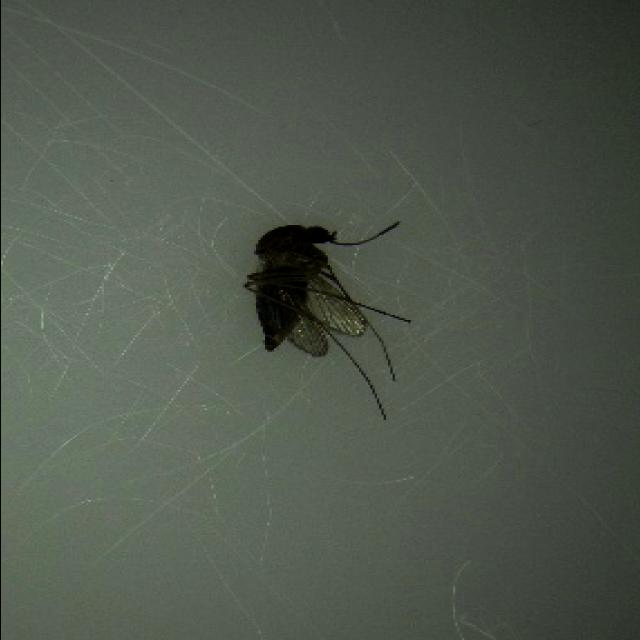
Species: culex_tritaeniorhynchus